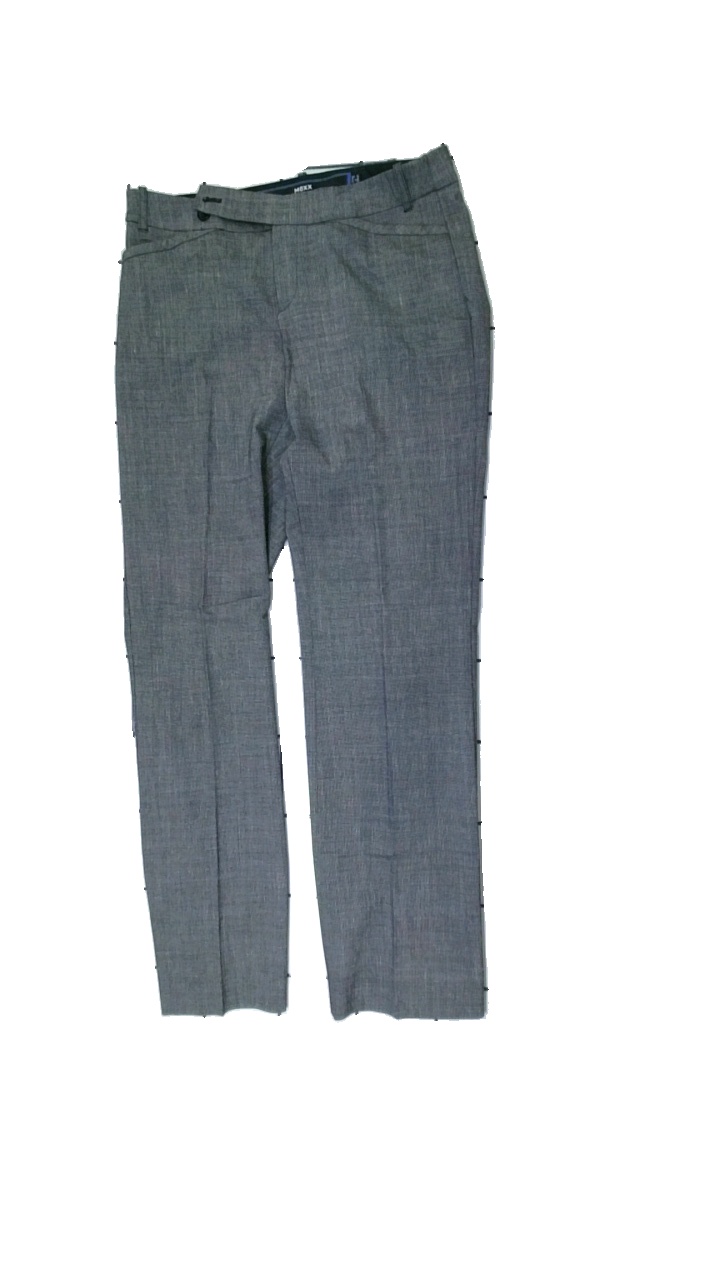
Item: Trousers (Ladies)
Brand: Mexx
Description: Grey trousers
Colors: Grey
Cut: Regular
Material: unknown
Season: All
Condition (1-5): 5
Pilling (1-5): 5
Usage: Reuse
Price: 50-100